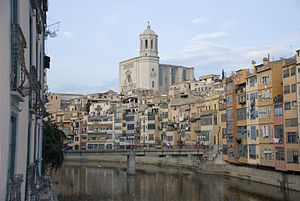
Girona
Girona er en by i det nordlige Catalonien. Byen er hovedby i den catalanske provins med samme navn og i det catalanske comarca Gironès. Byen har 99.013 indbyggere.